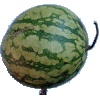
Label: Watermelon 1